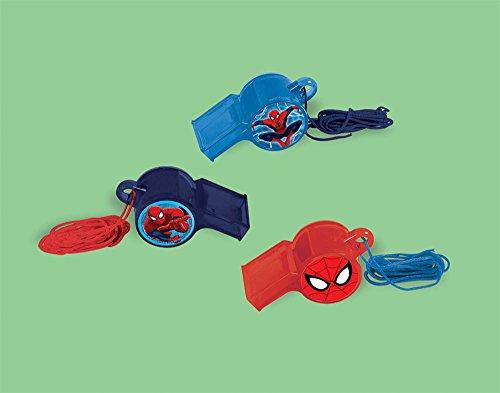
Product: Marvel Spider-Man Whistle | Party Favor
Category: Toys & Games | Party Supplies
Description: Whistle with Marvel's Spiderman image and attached lanyard.
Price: $7.24
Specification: ProductDimensions:3.2x1.3x1.5inches|ItemWeight:1pounds|ShippingWeight:0.8ounces(Viewshippingratesandpolicies)|DomesticShipping:ItemcanbeshippedwithinU.S.|InternationalShipping:ThisitemcanbeshippedtoselectcountriesoutsideoftheU.S.LearnMore|ASIN:B074CLYWH5|Itemmodelnumber:397466|Manufacturerrecommendedage:18monthsandup